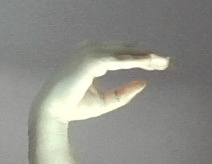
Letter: jeem